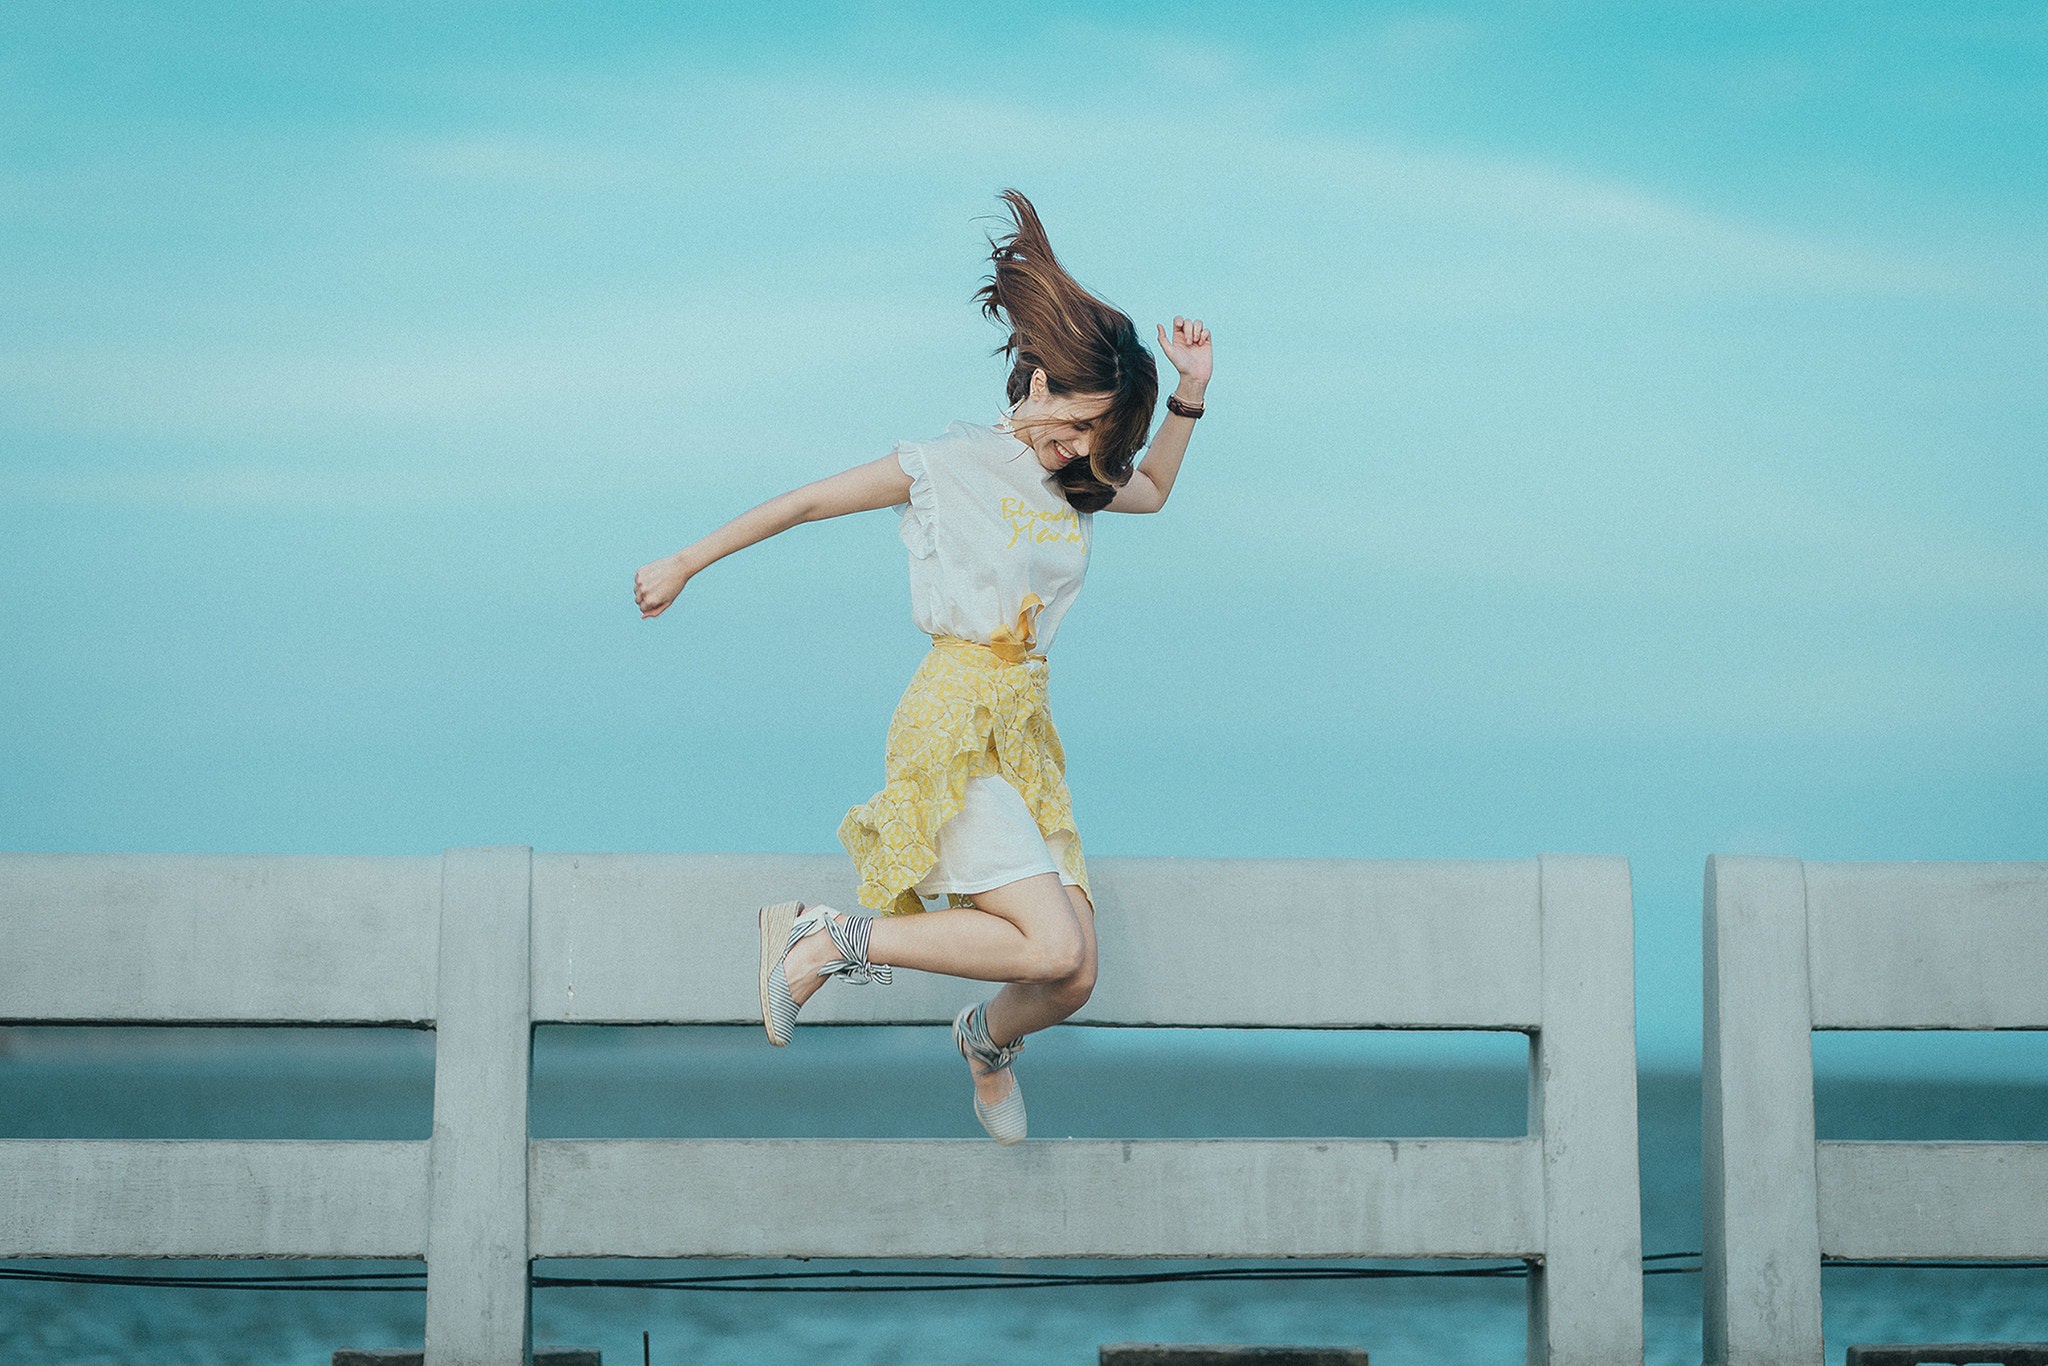
blue, jumping, sky, fun, water, summer, leisure, leg, recreation, vacation, happy, diving, exercise, swimming pool